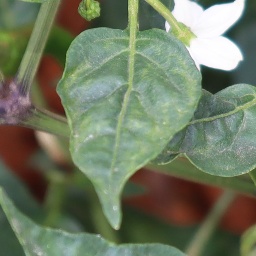
Label: healthy